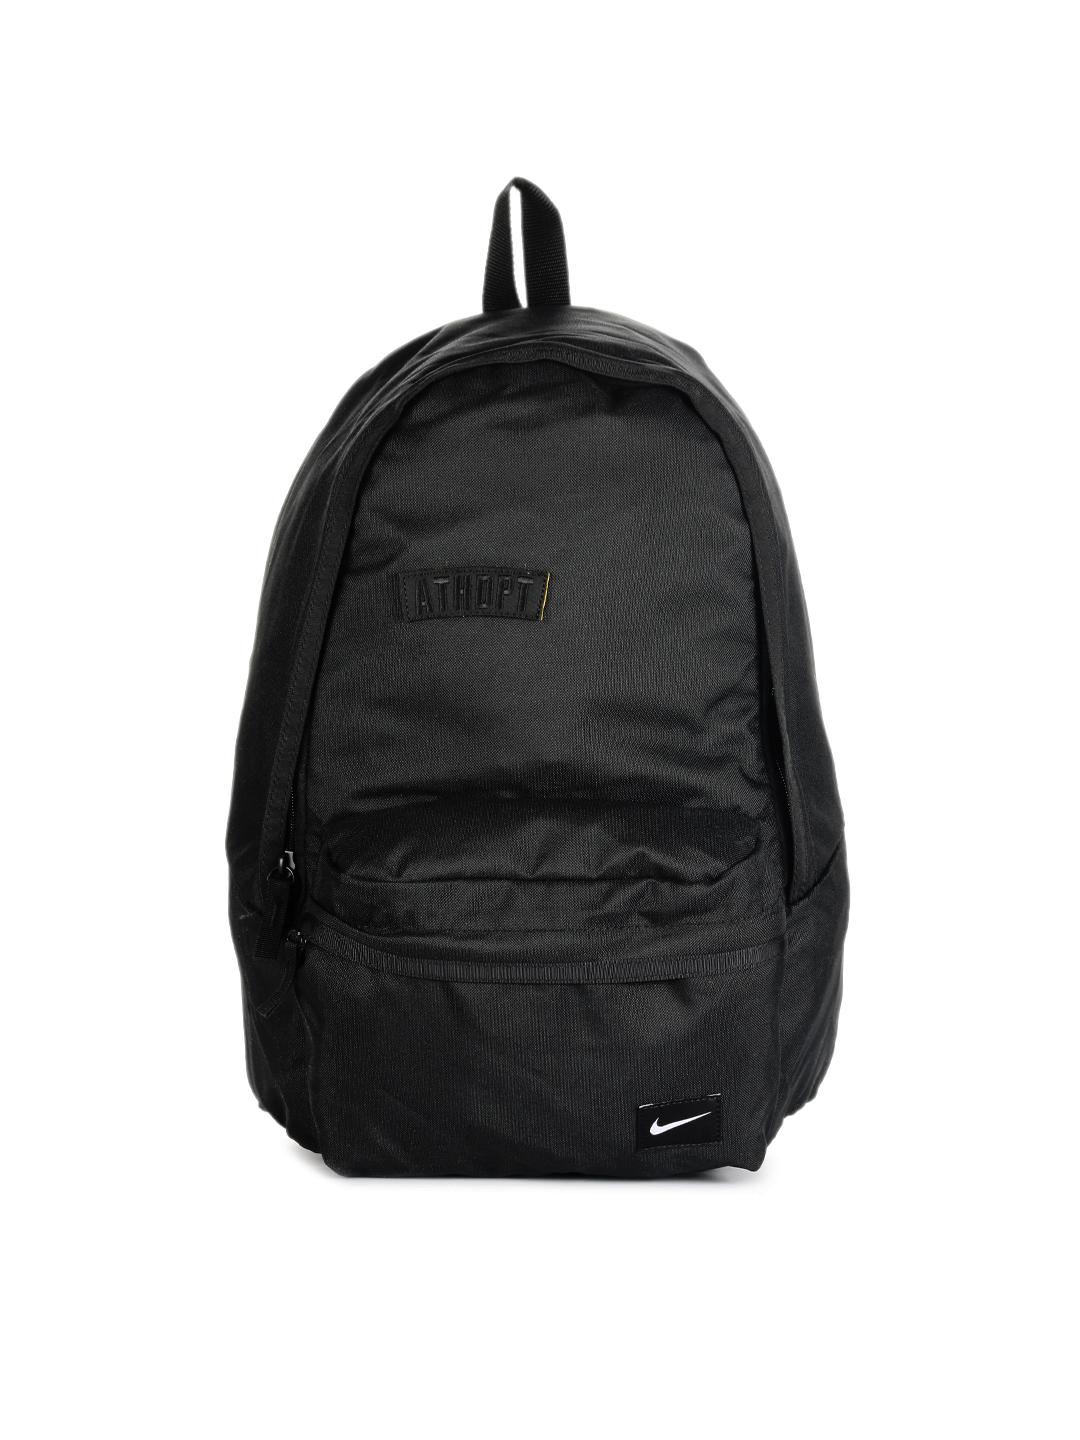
Nike Unisex Casual Black Backpack
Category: Accessories / Bags / Backpacks
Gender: Unisex
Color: Black
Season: Summer 2013
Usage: Casual